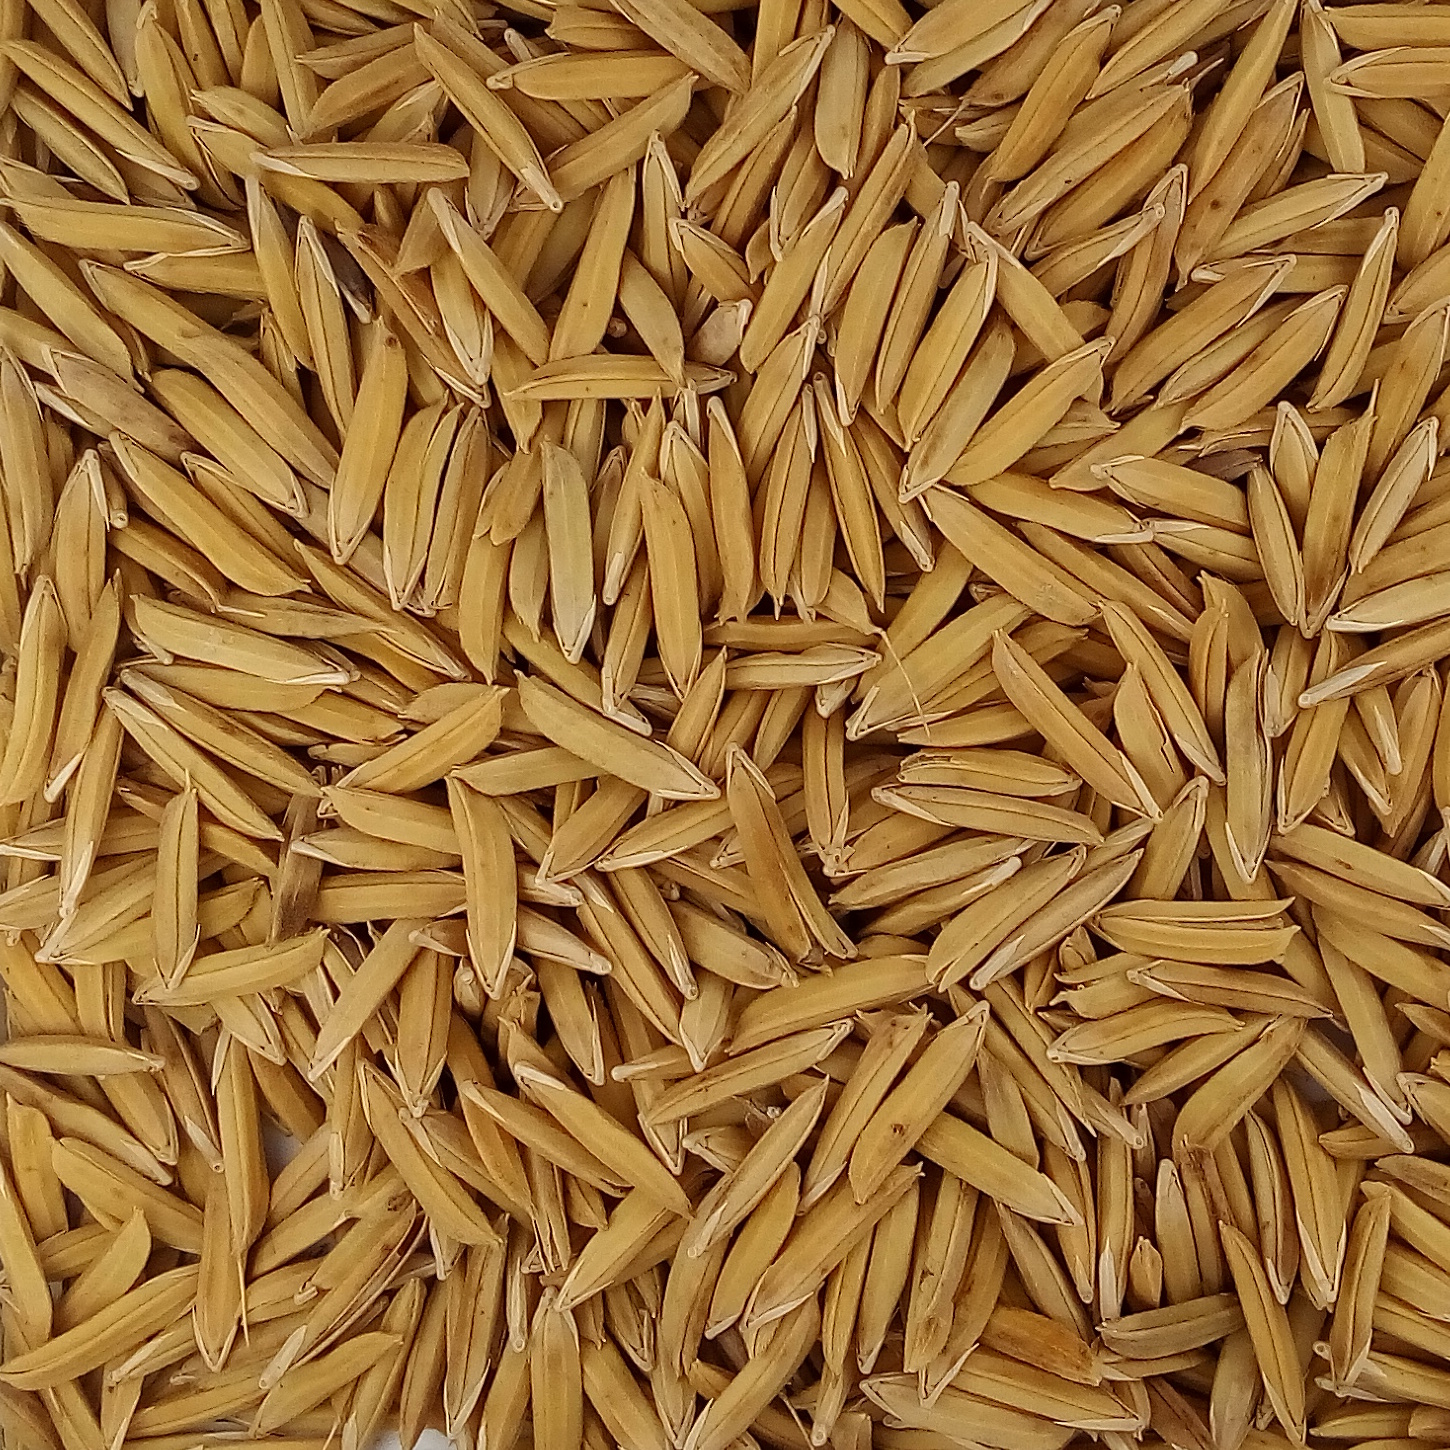
Rice seed variety: 1121